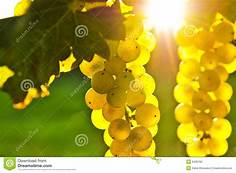
Label: Grapes